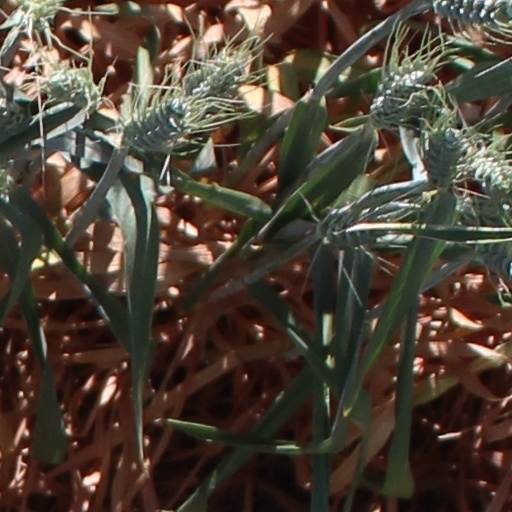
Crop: wheat